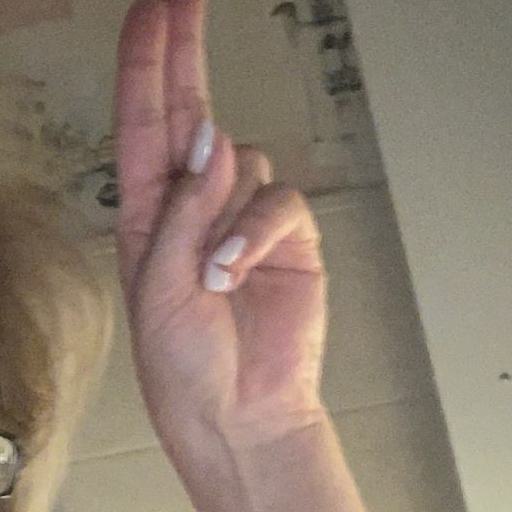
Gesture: two_up